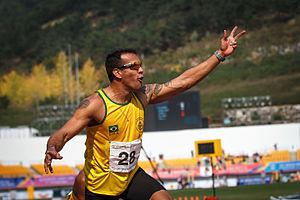
Bruno Lins Tenório de Barros est un athlète brésilien spécialiste des épreuves de sprint.